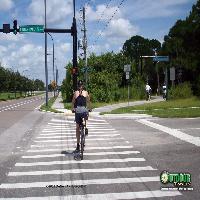
Weather: sun or clear